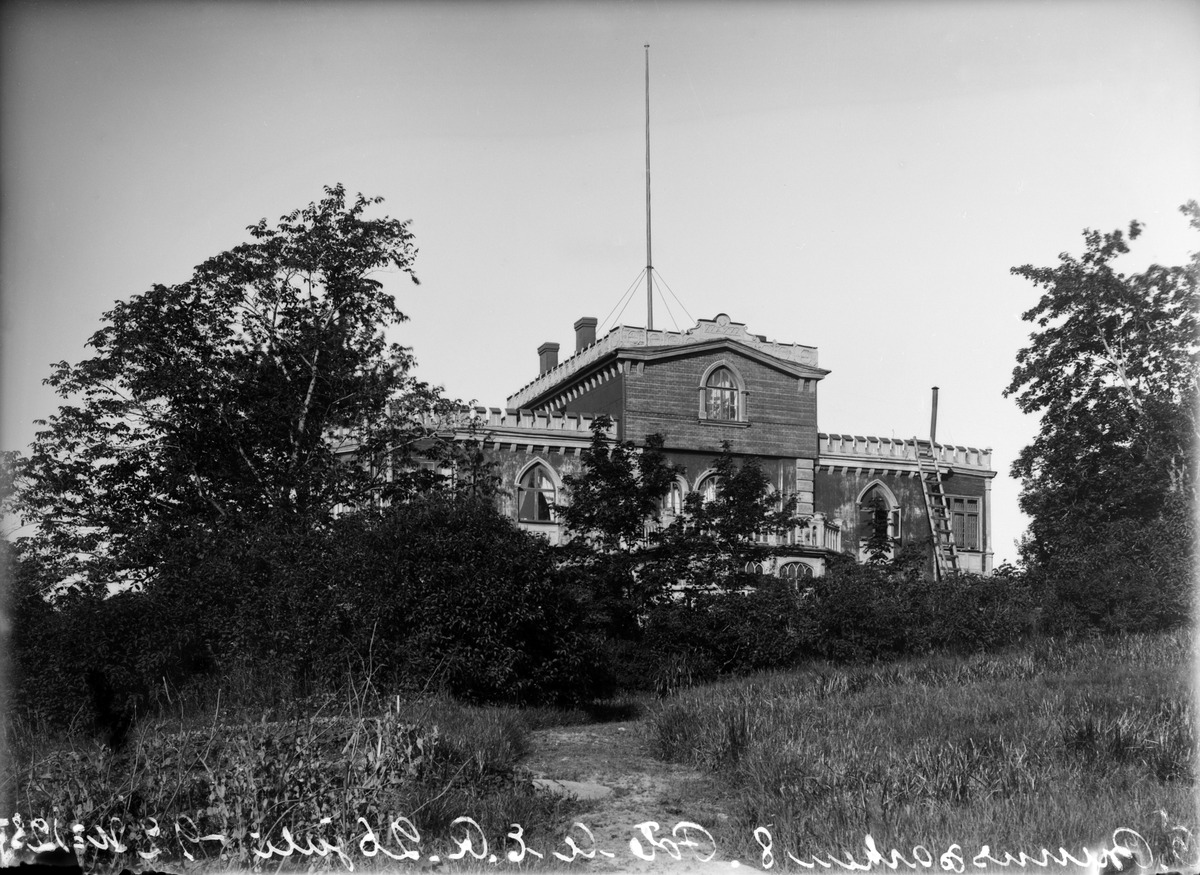
Itäinen Kaivopuisto 8 (=Itäinen Puistotie 15), Rauhaniemi
sisällön kuvaus: Itäinen Kaivopuisto 8 (=Itäinen Puistotie 15), Rauhaniemi. Rakennuttanut ruhtinatar Zinaida Jusupoff v.1842-44, purettu 1910-luvulla. mustavalkoinen
Kuvaaja: Rosenbröijer, A.E., valokuvaaja
Ajankohta: kuvausaika 1892
Paikka: Suomi, Uusimaa, Helsinki, Kaivopuisto Helsinki, Kaivopuisto. Itäinen Puistotie 15
Aiheet: rakennukset puurakennukset asuinrakennukset, huvilat, pihat, viheralueet puistot, puut